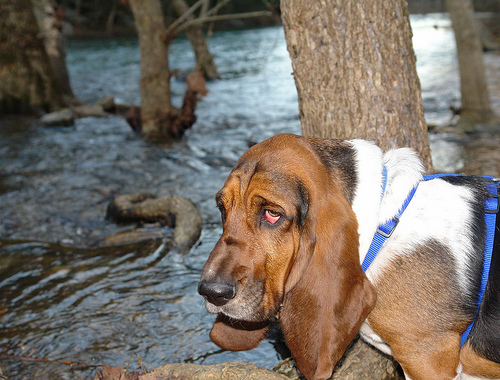
Animal: dog
Breed: basset hound